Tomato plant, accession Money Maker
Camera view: vertical (180 deg); turntable rotation: 30 degrees
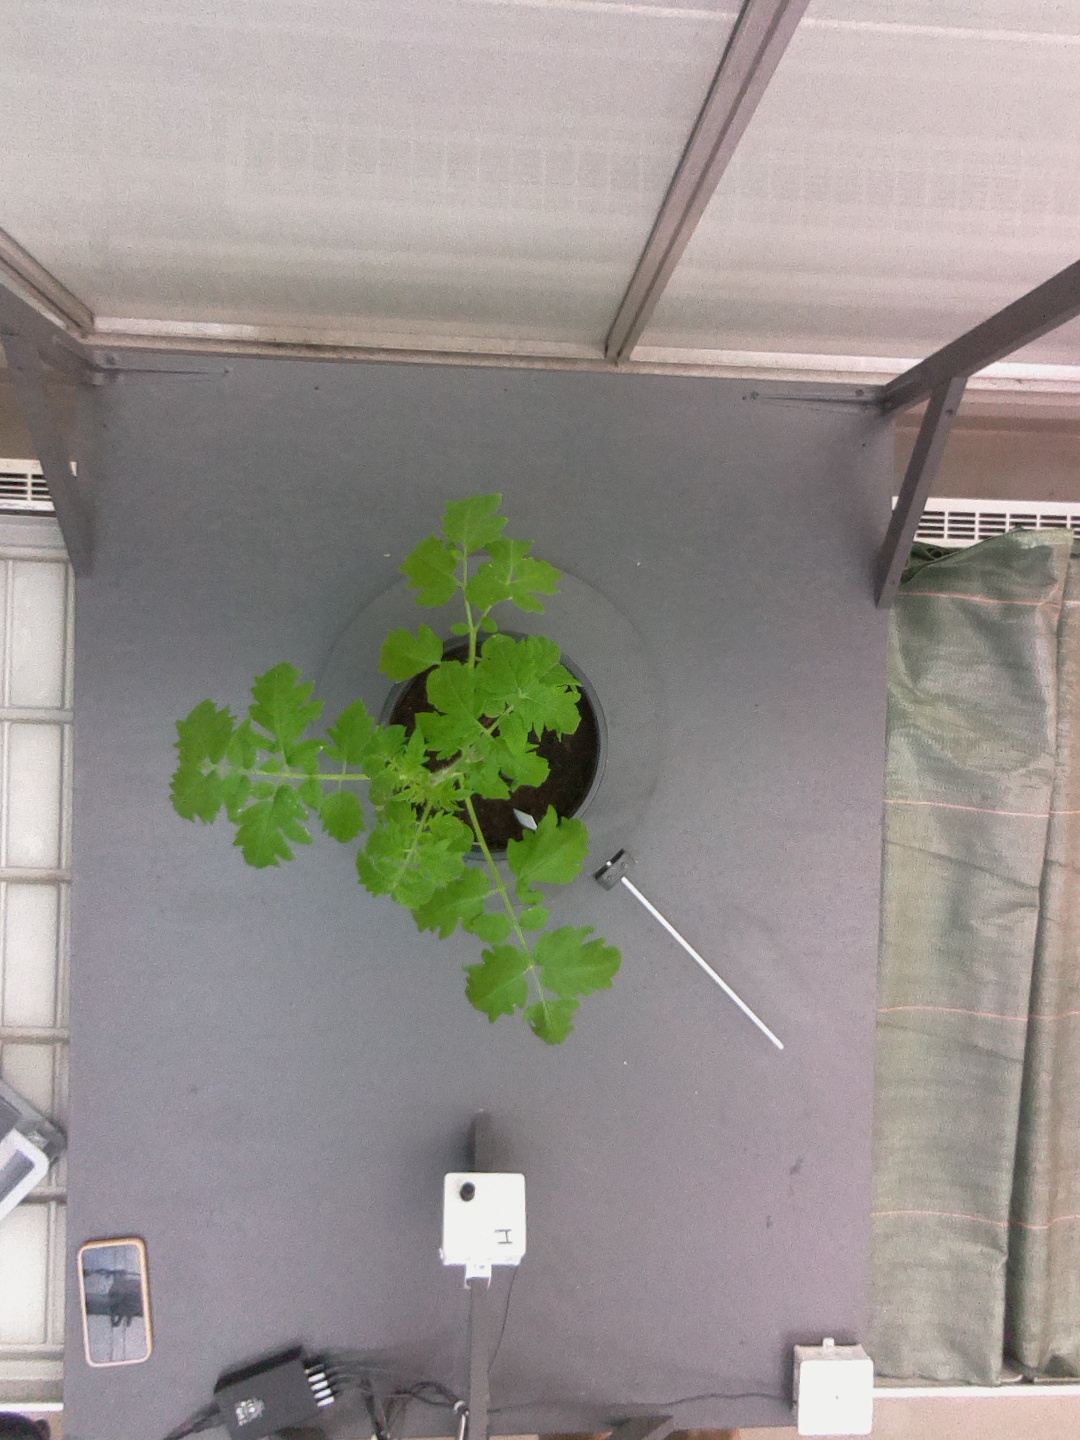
BBCH growth stage 13: 6 of true leaves visible